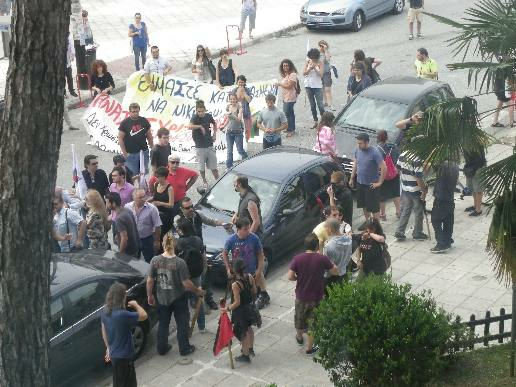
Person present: Yes